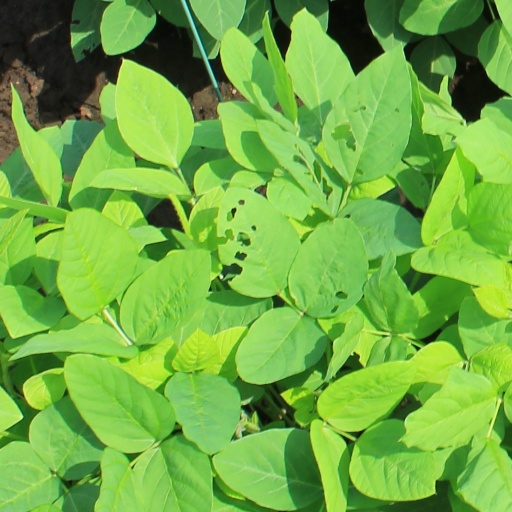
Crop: soybean